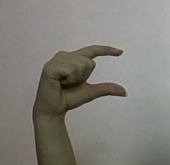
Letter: dal